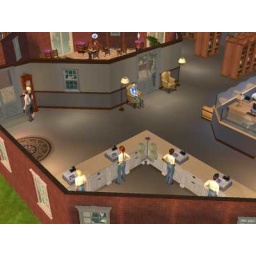
A view of the circulation desk manned by competent and friendly library assistants.